700 Naval Air Squadron

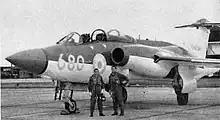
A 700Z Sqn Buccaneer S.1 at RNAS Lossiemouth in 1961.

700 Naval Air Squadron (700 NAS) is a Fleet Air Arm (FAA) Maritime Unmanned Air System squadron of the United Kingdom’s Royal Navy (RN). Known as 700X Naval Air Squadron, where the 'X' is used to designate 'experimental', it is currently the Royal Navy's Remotely-piloted air systems (RPAS) or 'drone' expert unit.